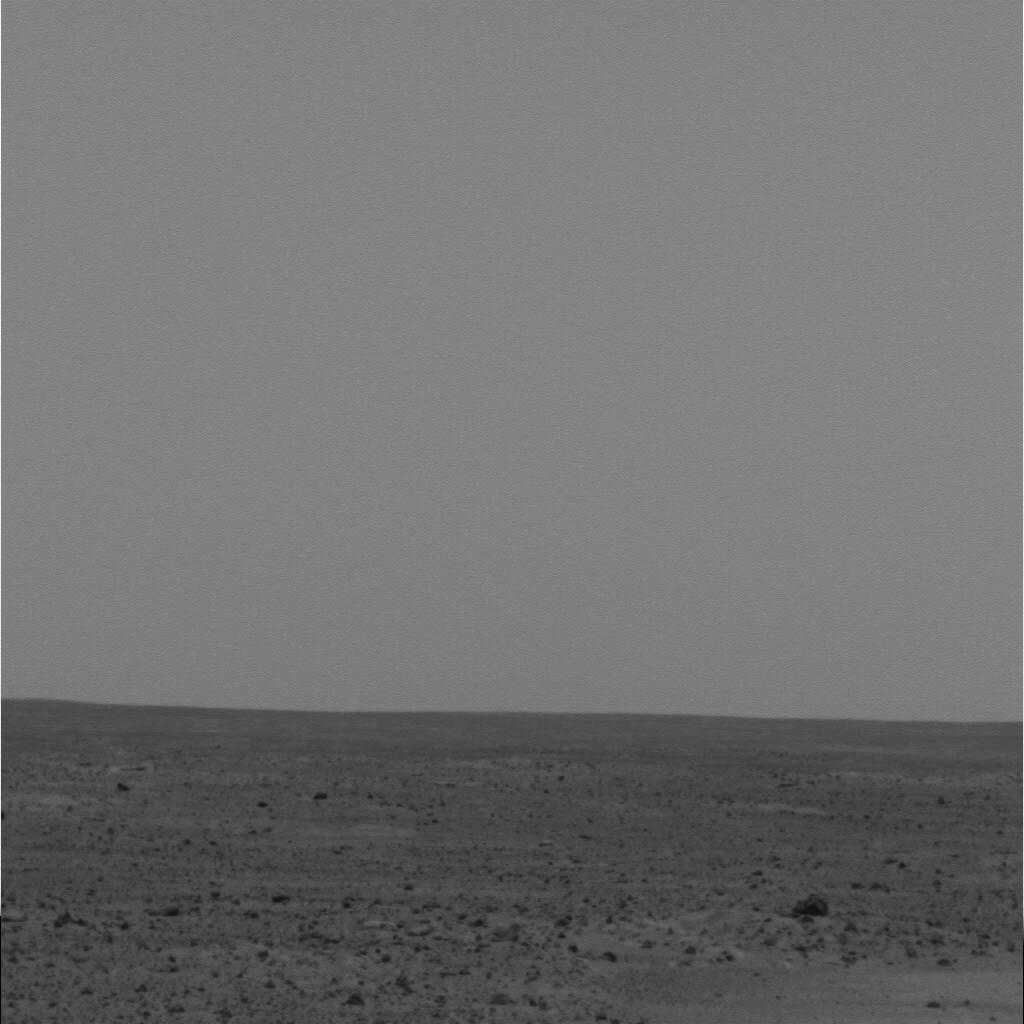
Surface features visible: Float Rocks, Rocks (Misc), Soil, Distant Vista, Sky